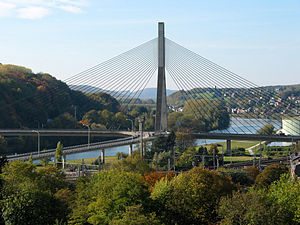
Wanze
Wanze er en vallonsk kommune i provinsen Liège i Belgien. Den består af de tidligere kommuner Wanze, Antheit, Bas-Oha, Huccorgne, Moha og Vinalmont.